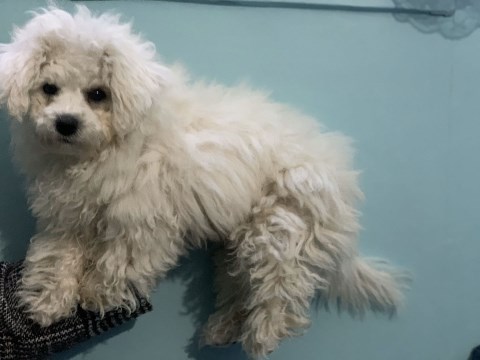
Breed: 3083-n000117-Bichon_Frise